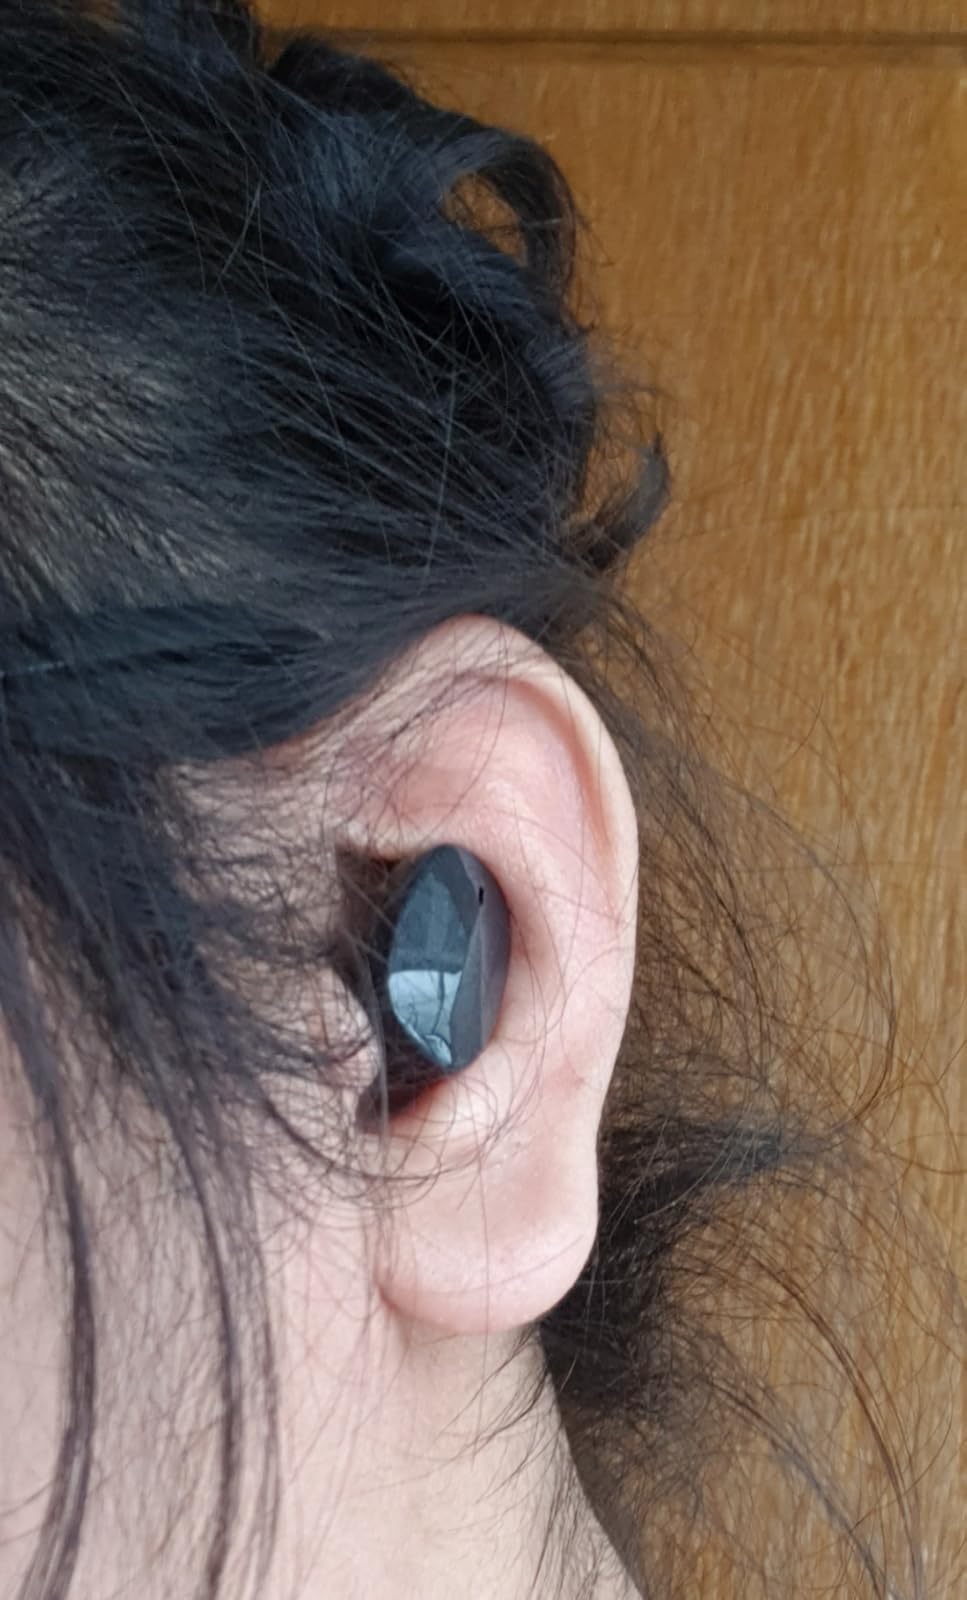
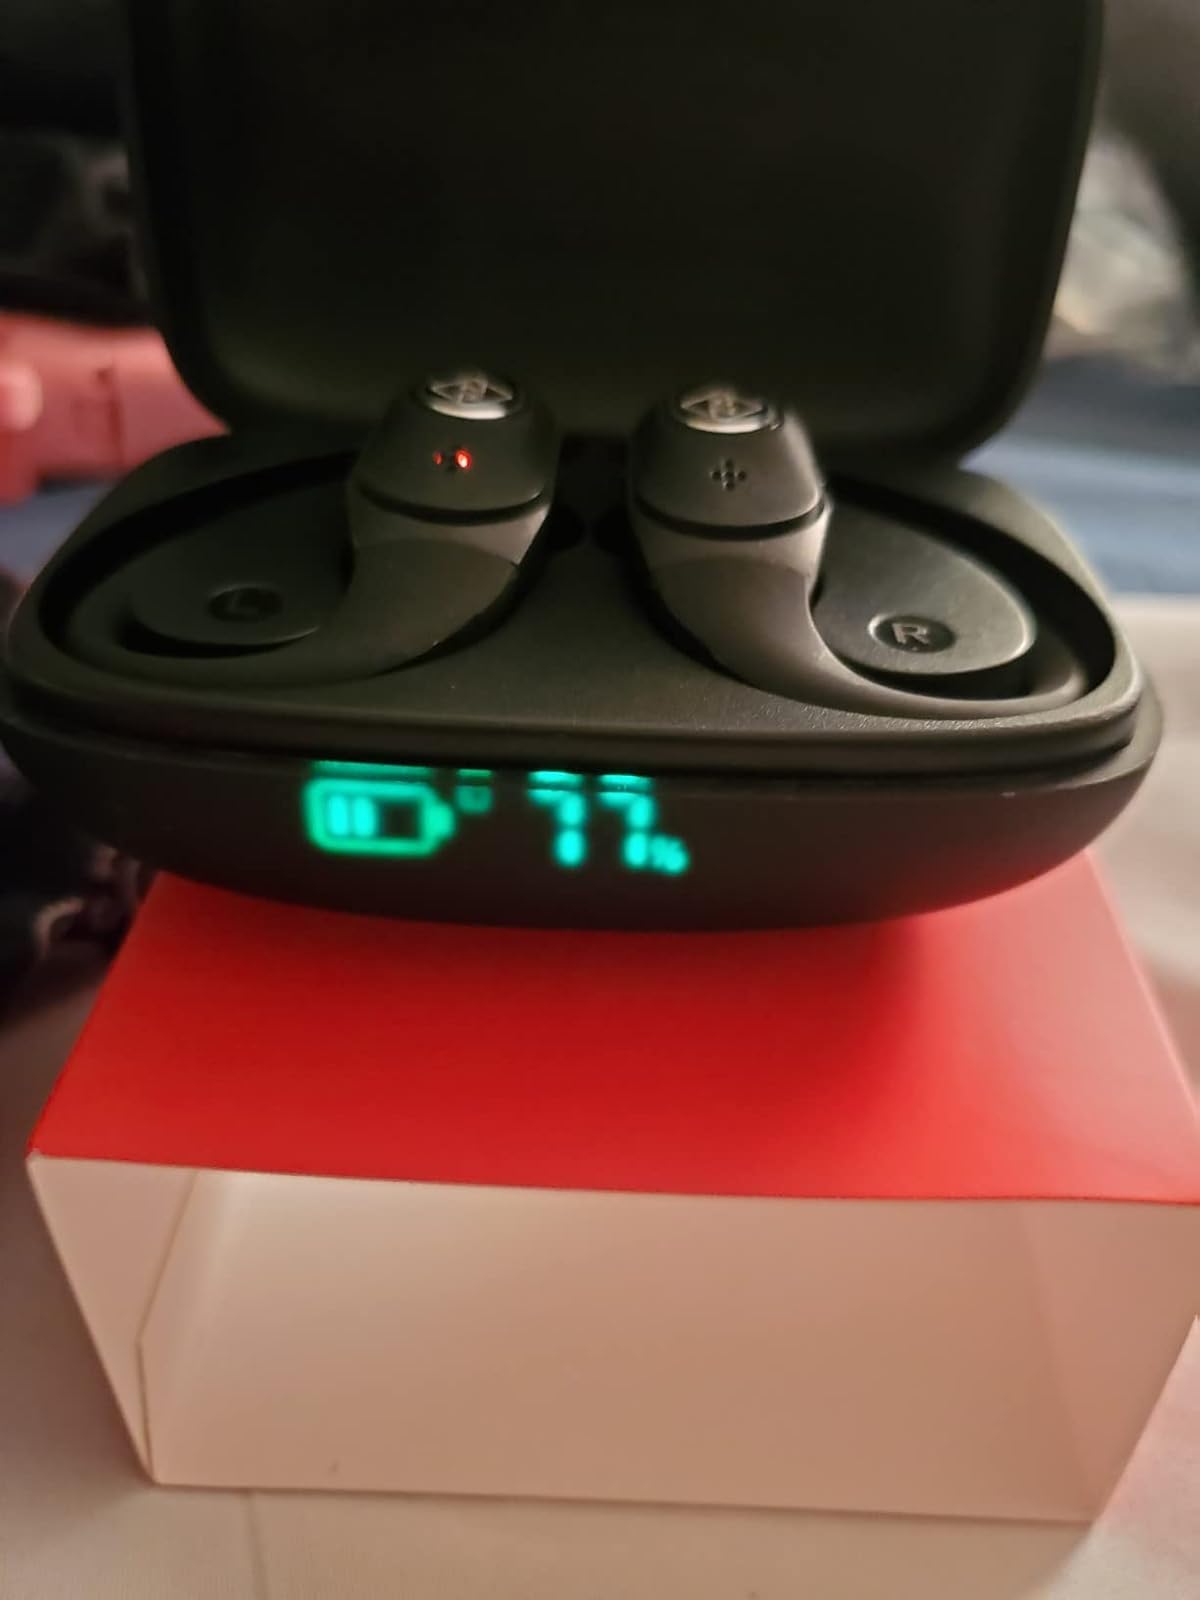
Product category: earbuds
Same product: no